Alcoholic beverage

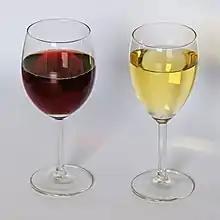
Glasses of red and white wine

Beer is a beverage fermented from grain mash. It is typically made from barley or a blend of several grains and flavored with hops. Most beer is naturally carbonated as part of the fermentation process. If the fermented mash is distilled, then the drink becomes a spirit. Beer is the most consumed alcoholic beverage in the world.